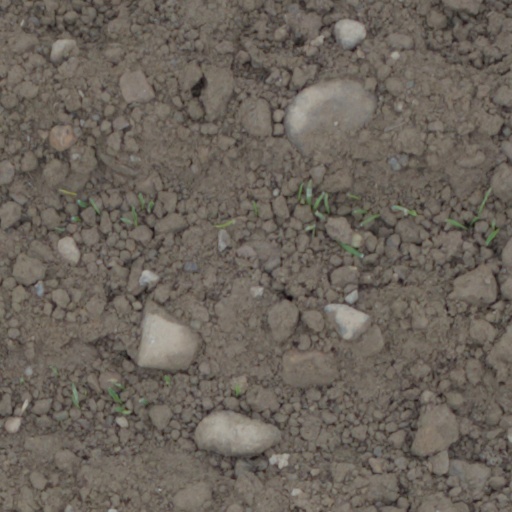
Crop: wheat